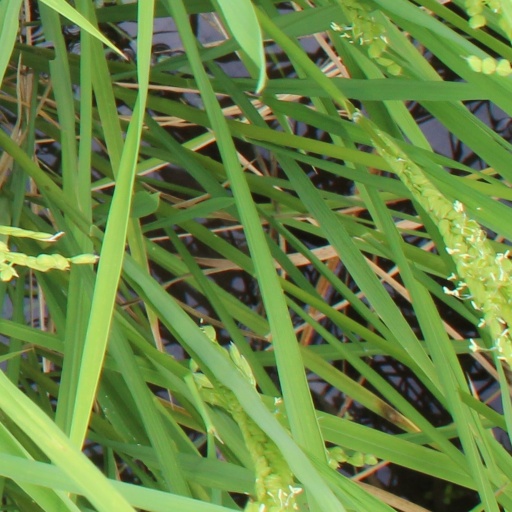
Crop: rice